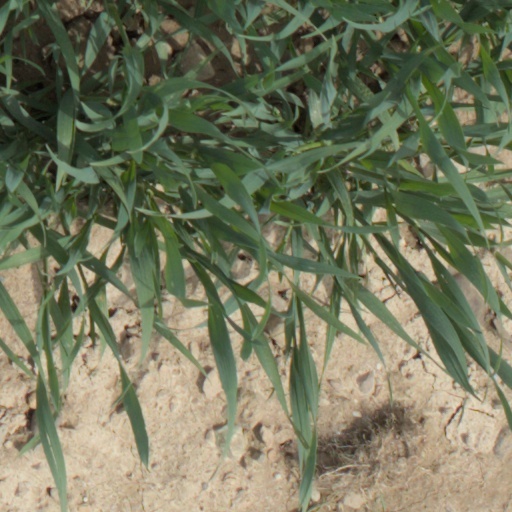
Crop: wheat